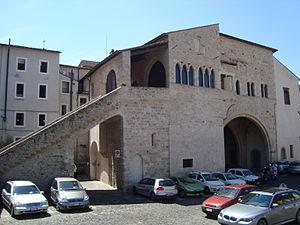
Anagni est une commune italienne d'environ 21 150 habitants, située dans la province de Frosinone, dans la région Latium, en Italie centrale.